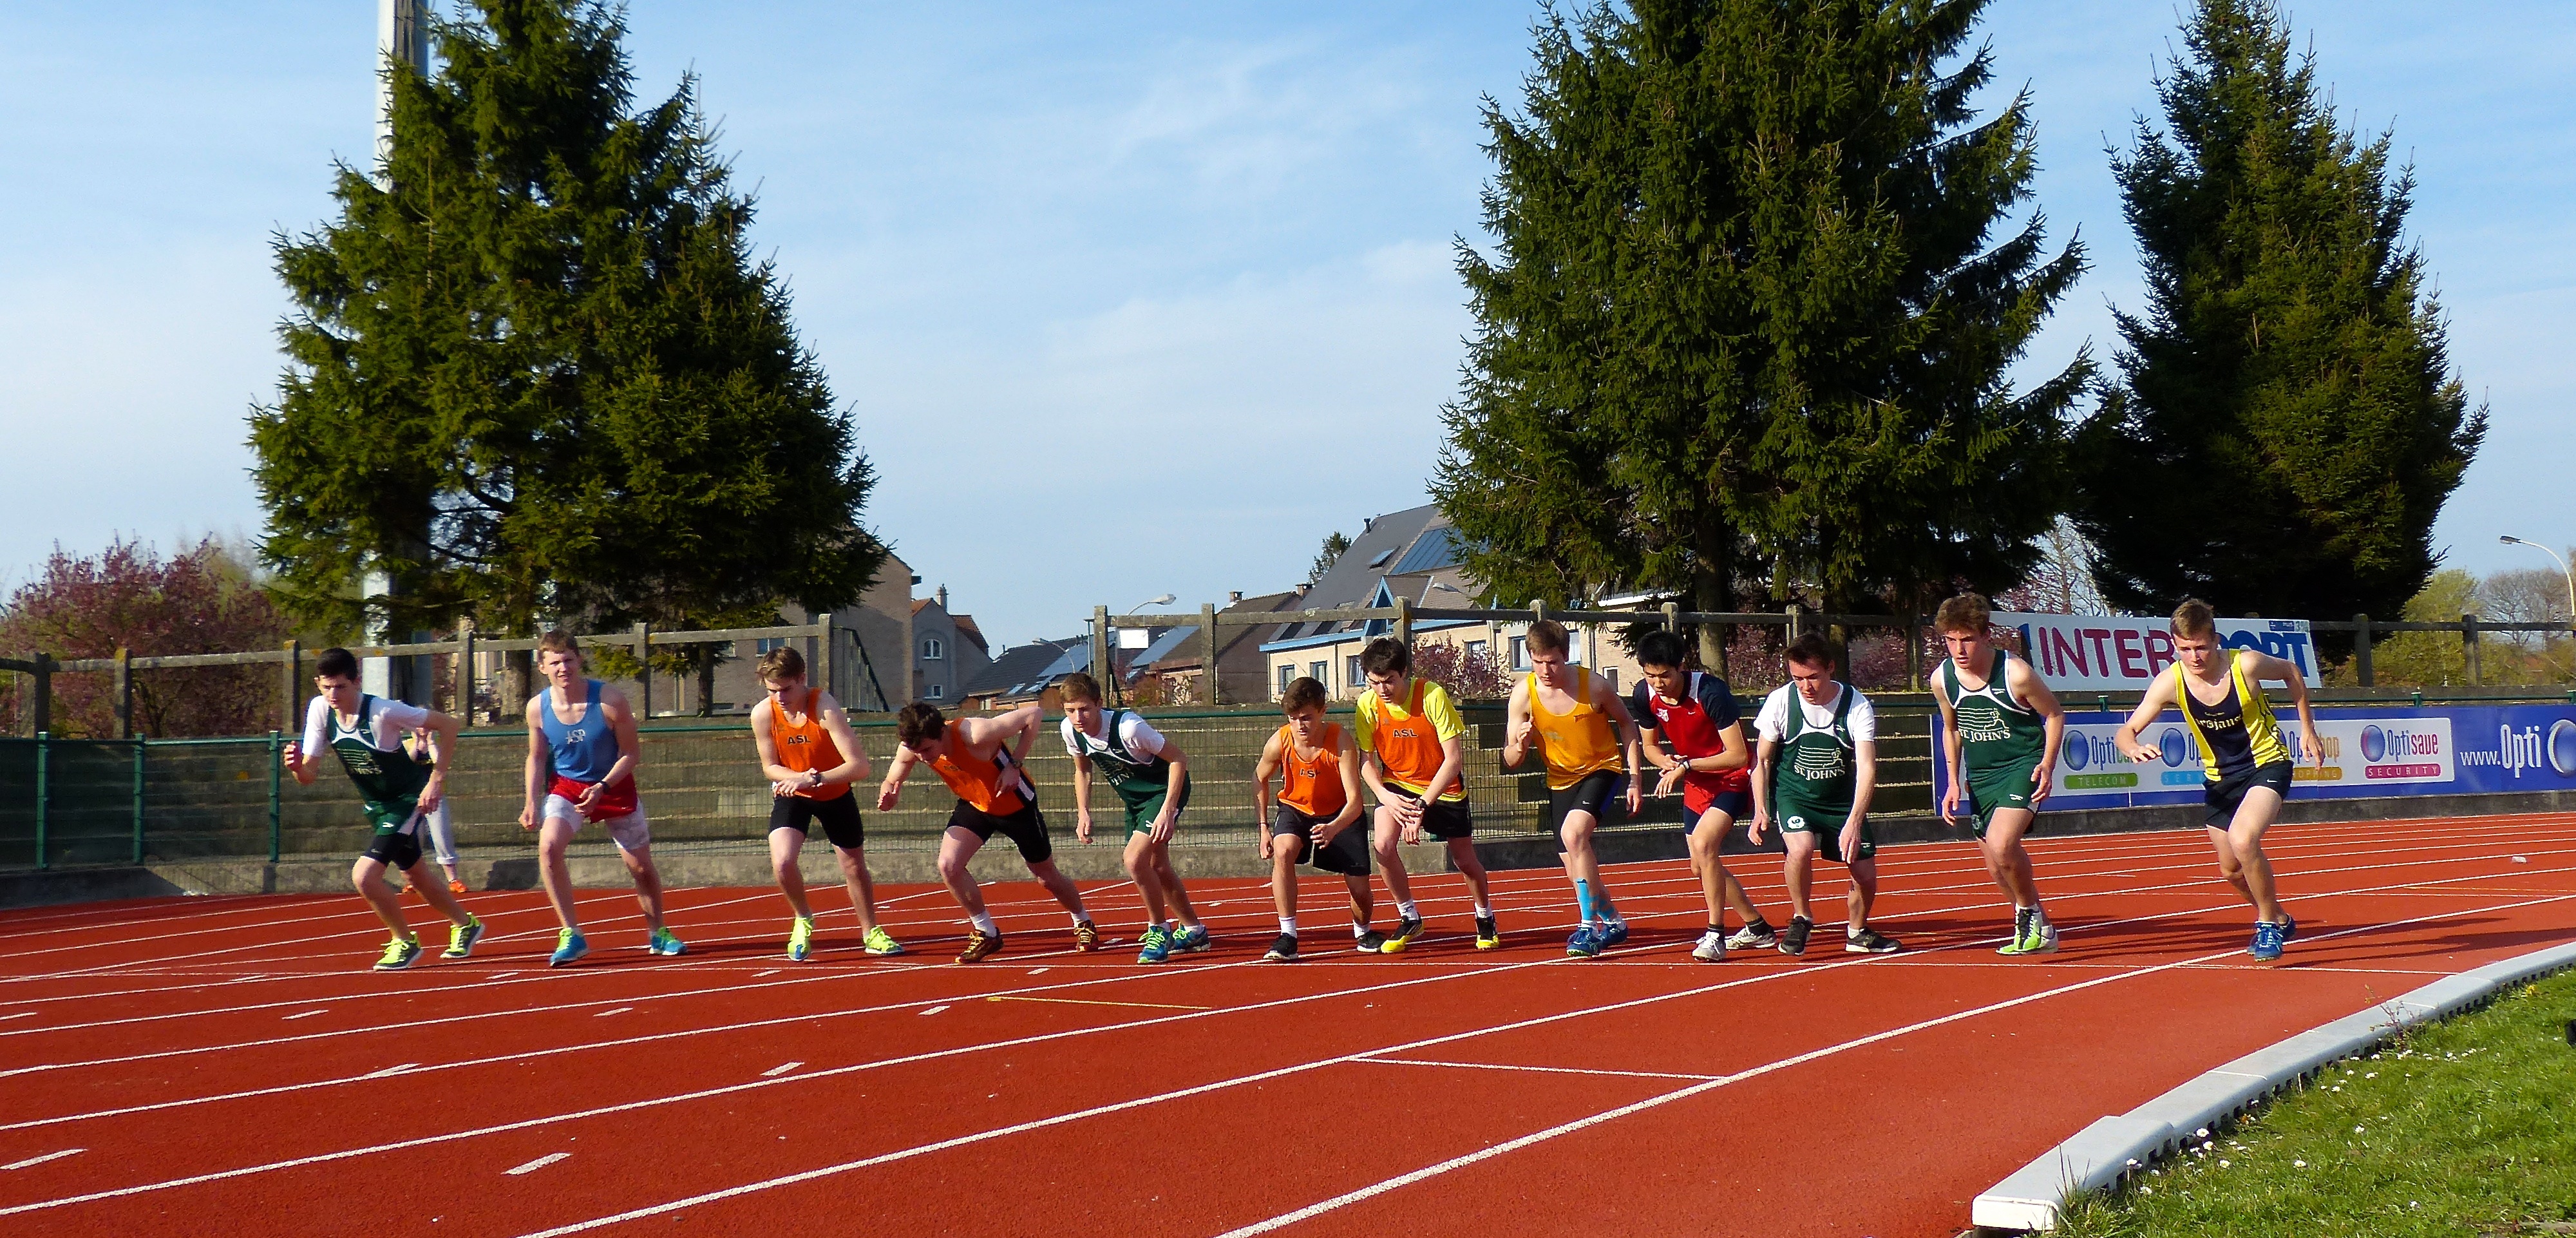
girl, track, sport, boy, running, run, runner, belgium, race, competition, team, sports, endurance, highschool, athletics, meet, waterloo, sprint, trackfield, trackandfield, human action, track and field athletics, middle distance running, 800 metres, 4 100 metres relay